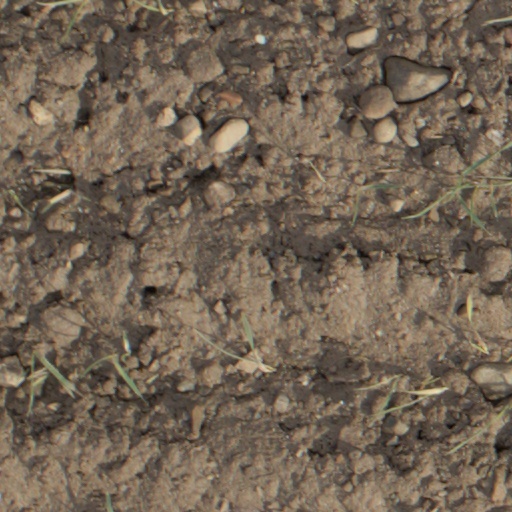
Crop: wheat